Cossacks

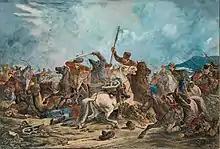
Ural Cossacks skirmish with Kazakhs (the Russians originally called the Kazakhs 'Kirgiz')

The native land of the Cossacks is defined by a line of Russian town-fortresses located on the border with the steppe, and stretching from the middle Volga to Ryazan and Tula, then breaking abruptly to the south and extending to the Dnieper via Pereyaslavl. This area was settled by a population of free people practicing various trades and crafts.